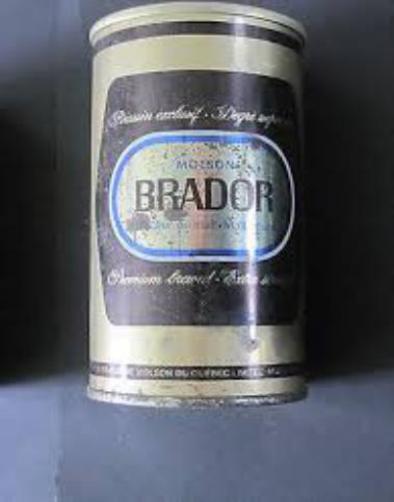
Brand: molson brador
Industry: Food